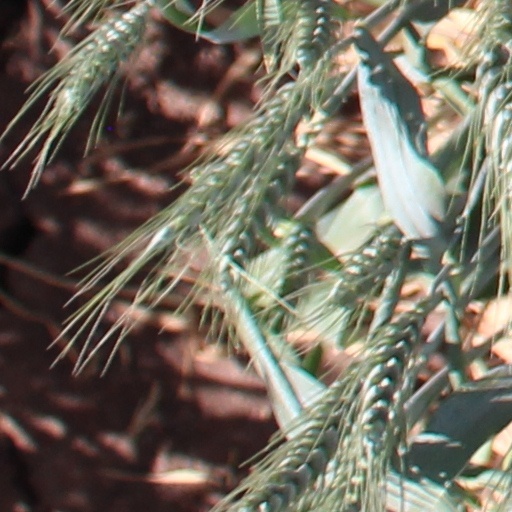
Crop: wheat